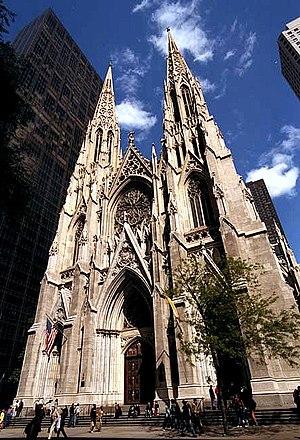
La cathédrale Saint-Patrick de New York, construite entre 1853 et 1878, est située dans le quartier de gratte-ciel de Midtown à New York, en plein cœur de l'arrondissement de Manhattan.
Une cathédrale est, à l'origine, une église où se trouve le siège de l'évêque ayant la charge d'un diocèse. La cathédrale est en usage dans l'Église catholique, l'Église orthodoxe, l'Église anglicane.
Cet article recense les églises les plus hautes.